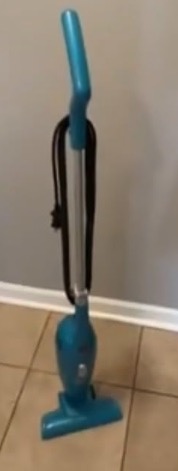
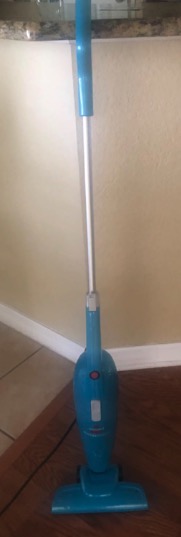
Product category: items_vacuum
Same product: yes